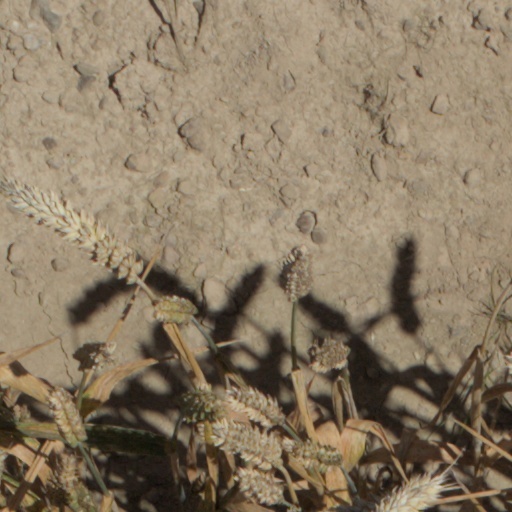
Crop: wheat